Jean-Baptiste Doumeng

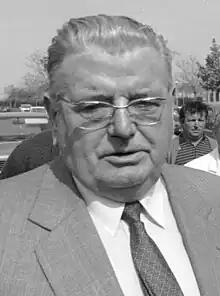
Doumeng in 1983

Jean-Baptiste Doumeng (2 December 1919 – 6 April 1987) was a French businessman and politician. He became known as "The Red Billionaire" for his communist beliefs and business deals with Eastern Bloc nations.